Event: Nepal Earthquake
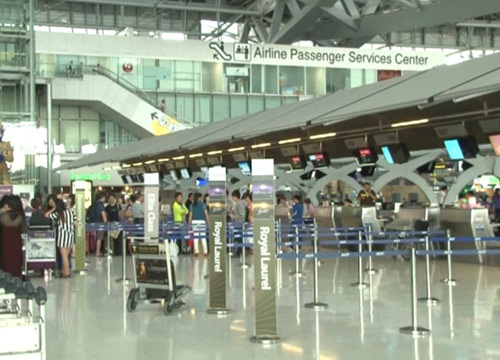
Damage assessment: no_damage